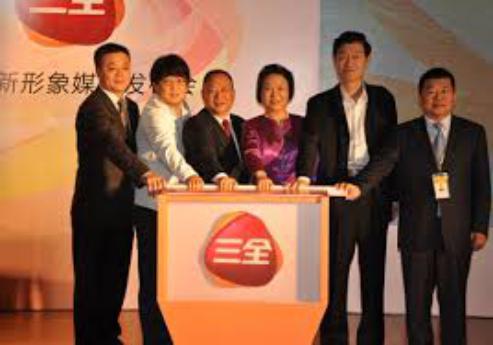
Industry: Food